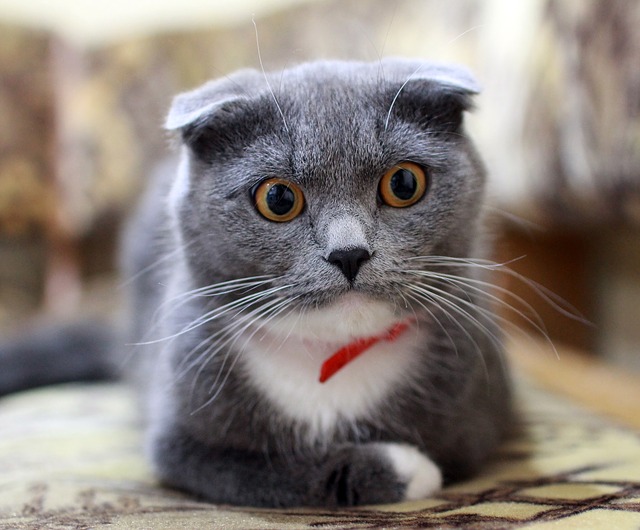
Label: gatto